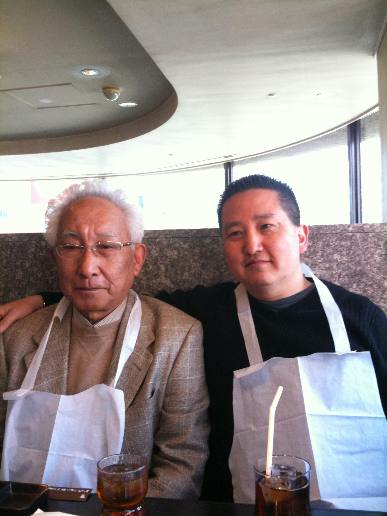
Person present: Yes